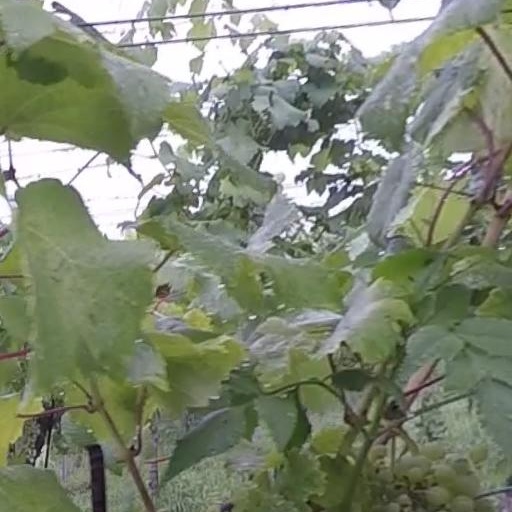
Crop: grape